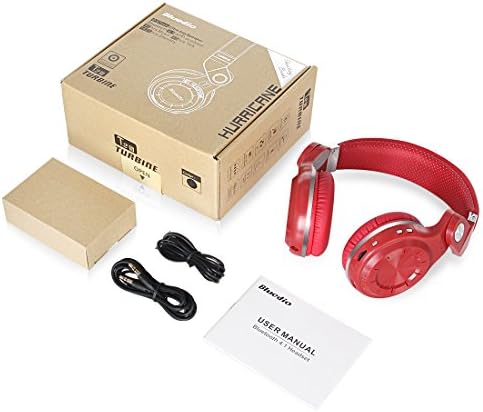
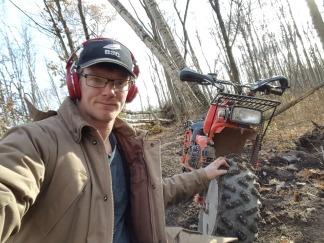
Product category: headphones
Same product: yes